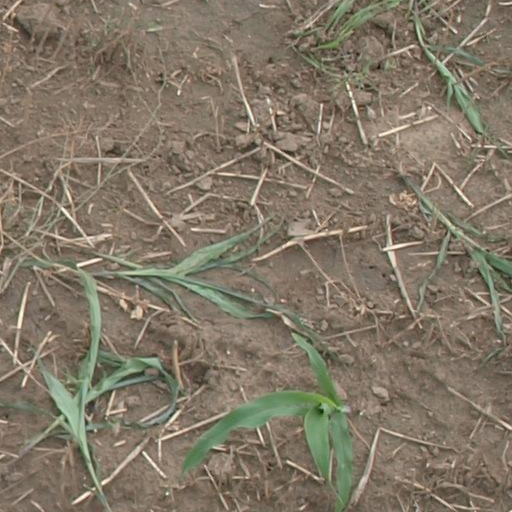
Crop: maize; corn